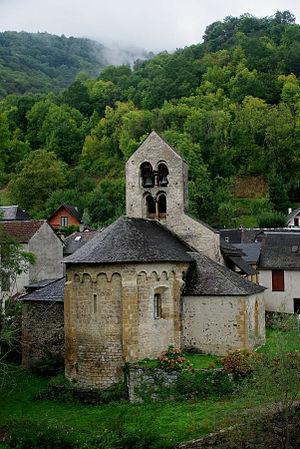
Église Notre-Dame d'Ourjout. Deux chapelles formant transept ont été ajoutées au 18e siècle. Extérieurement, l'abside porte une corniche à modillons au-dessus d'arcatures sur corbelets sculptés. This building is indexed in the Base Mérimée, a database of architectural heritage maintained by the French Ministry of Culture,
Bordes-Uchentein est, depuis le 1ᵉʳ janvier 2017, une commune nouvelle française située dans le département de l'Ariège en région Occitanie.